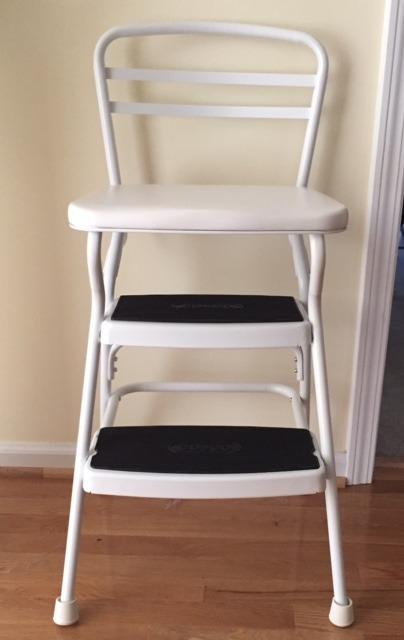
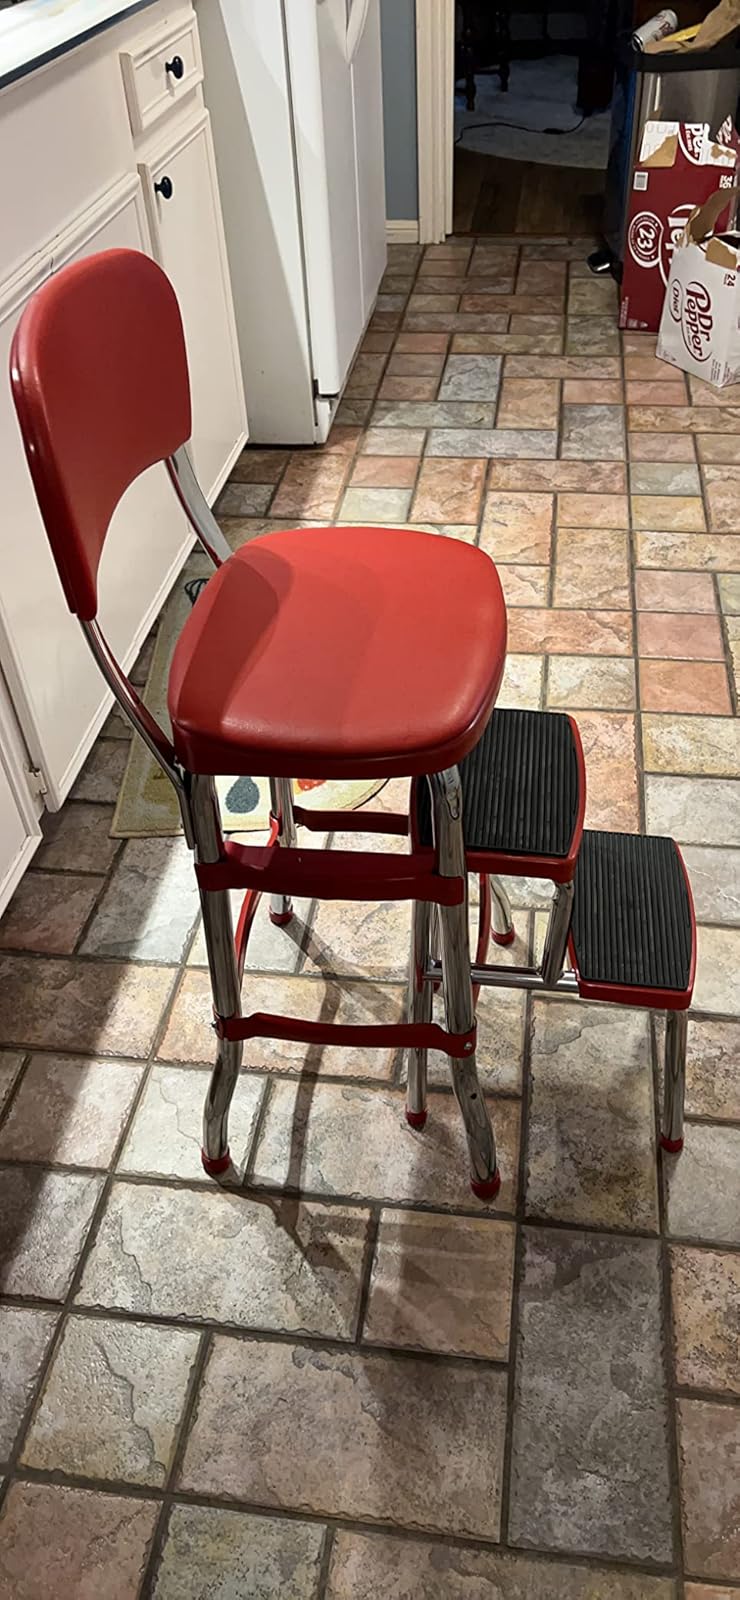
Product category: items_chair
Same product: no